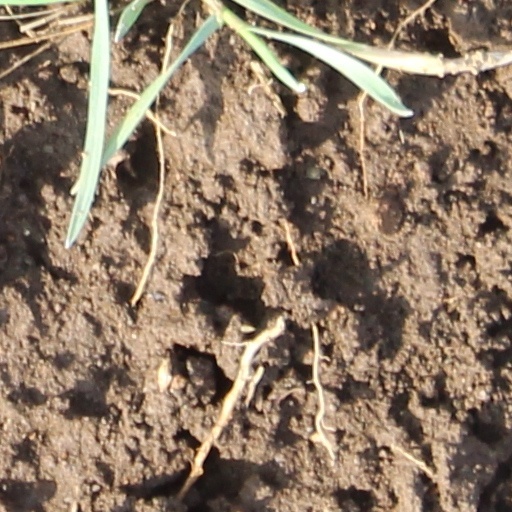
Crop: wheat